Beyond Price

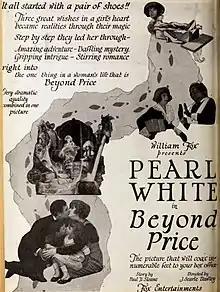

Beyond Price is a 1921 American silent drama film directed by J. Searle Dawley and starring Pearl White, Vernon Steele and Ottola Nesmith.